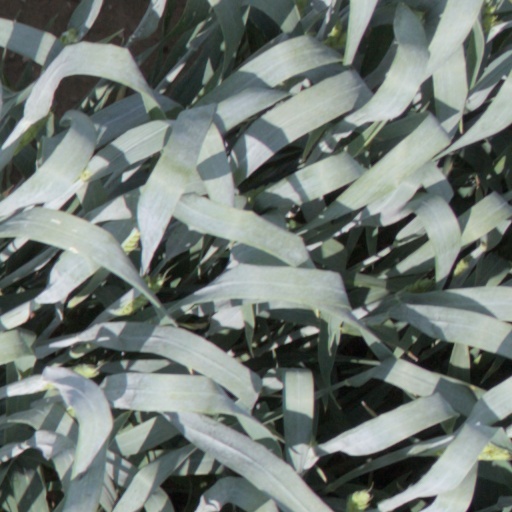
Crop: wheat